Jan Svěrák

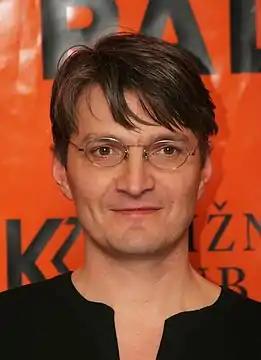
Jan Svěrák in 2007

Jan Svěrák (born 6 February 1965) is a Czech film director and screenwriter. He is the son of screenwriter and actor Zdeněk Svěrák, with whom he collaborated on his most successful films. He is among the most recognized Czech filmmakers. His best-known films are the Oscar-winning "Kolya" and the Oscar-nominated "The Elementary School".